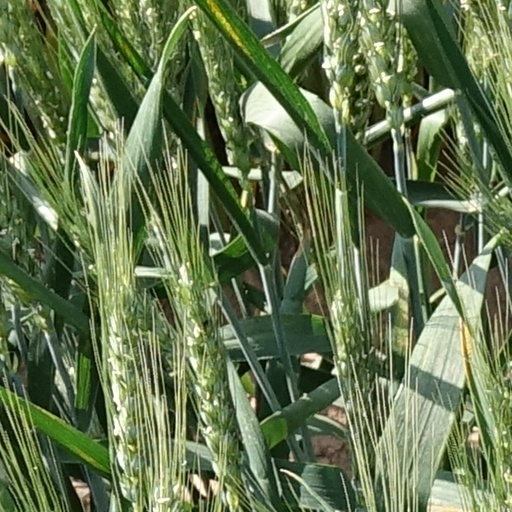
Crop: wheat